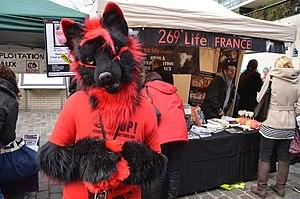
Stand de 219 Life France lors d'un village de Noël végan à Paris XII, le 21 décembre 2013
269 Life France est une association à but non lucratif de défense des droits des animaux, créée le 24 octobre 2015.